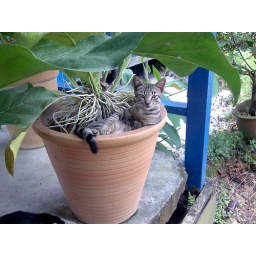
cat in the pot